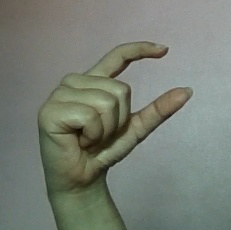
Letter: dal